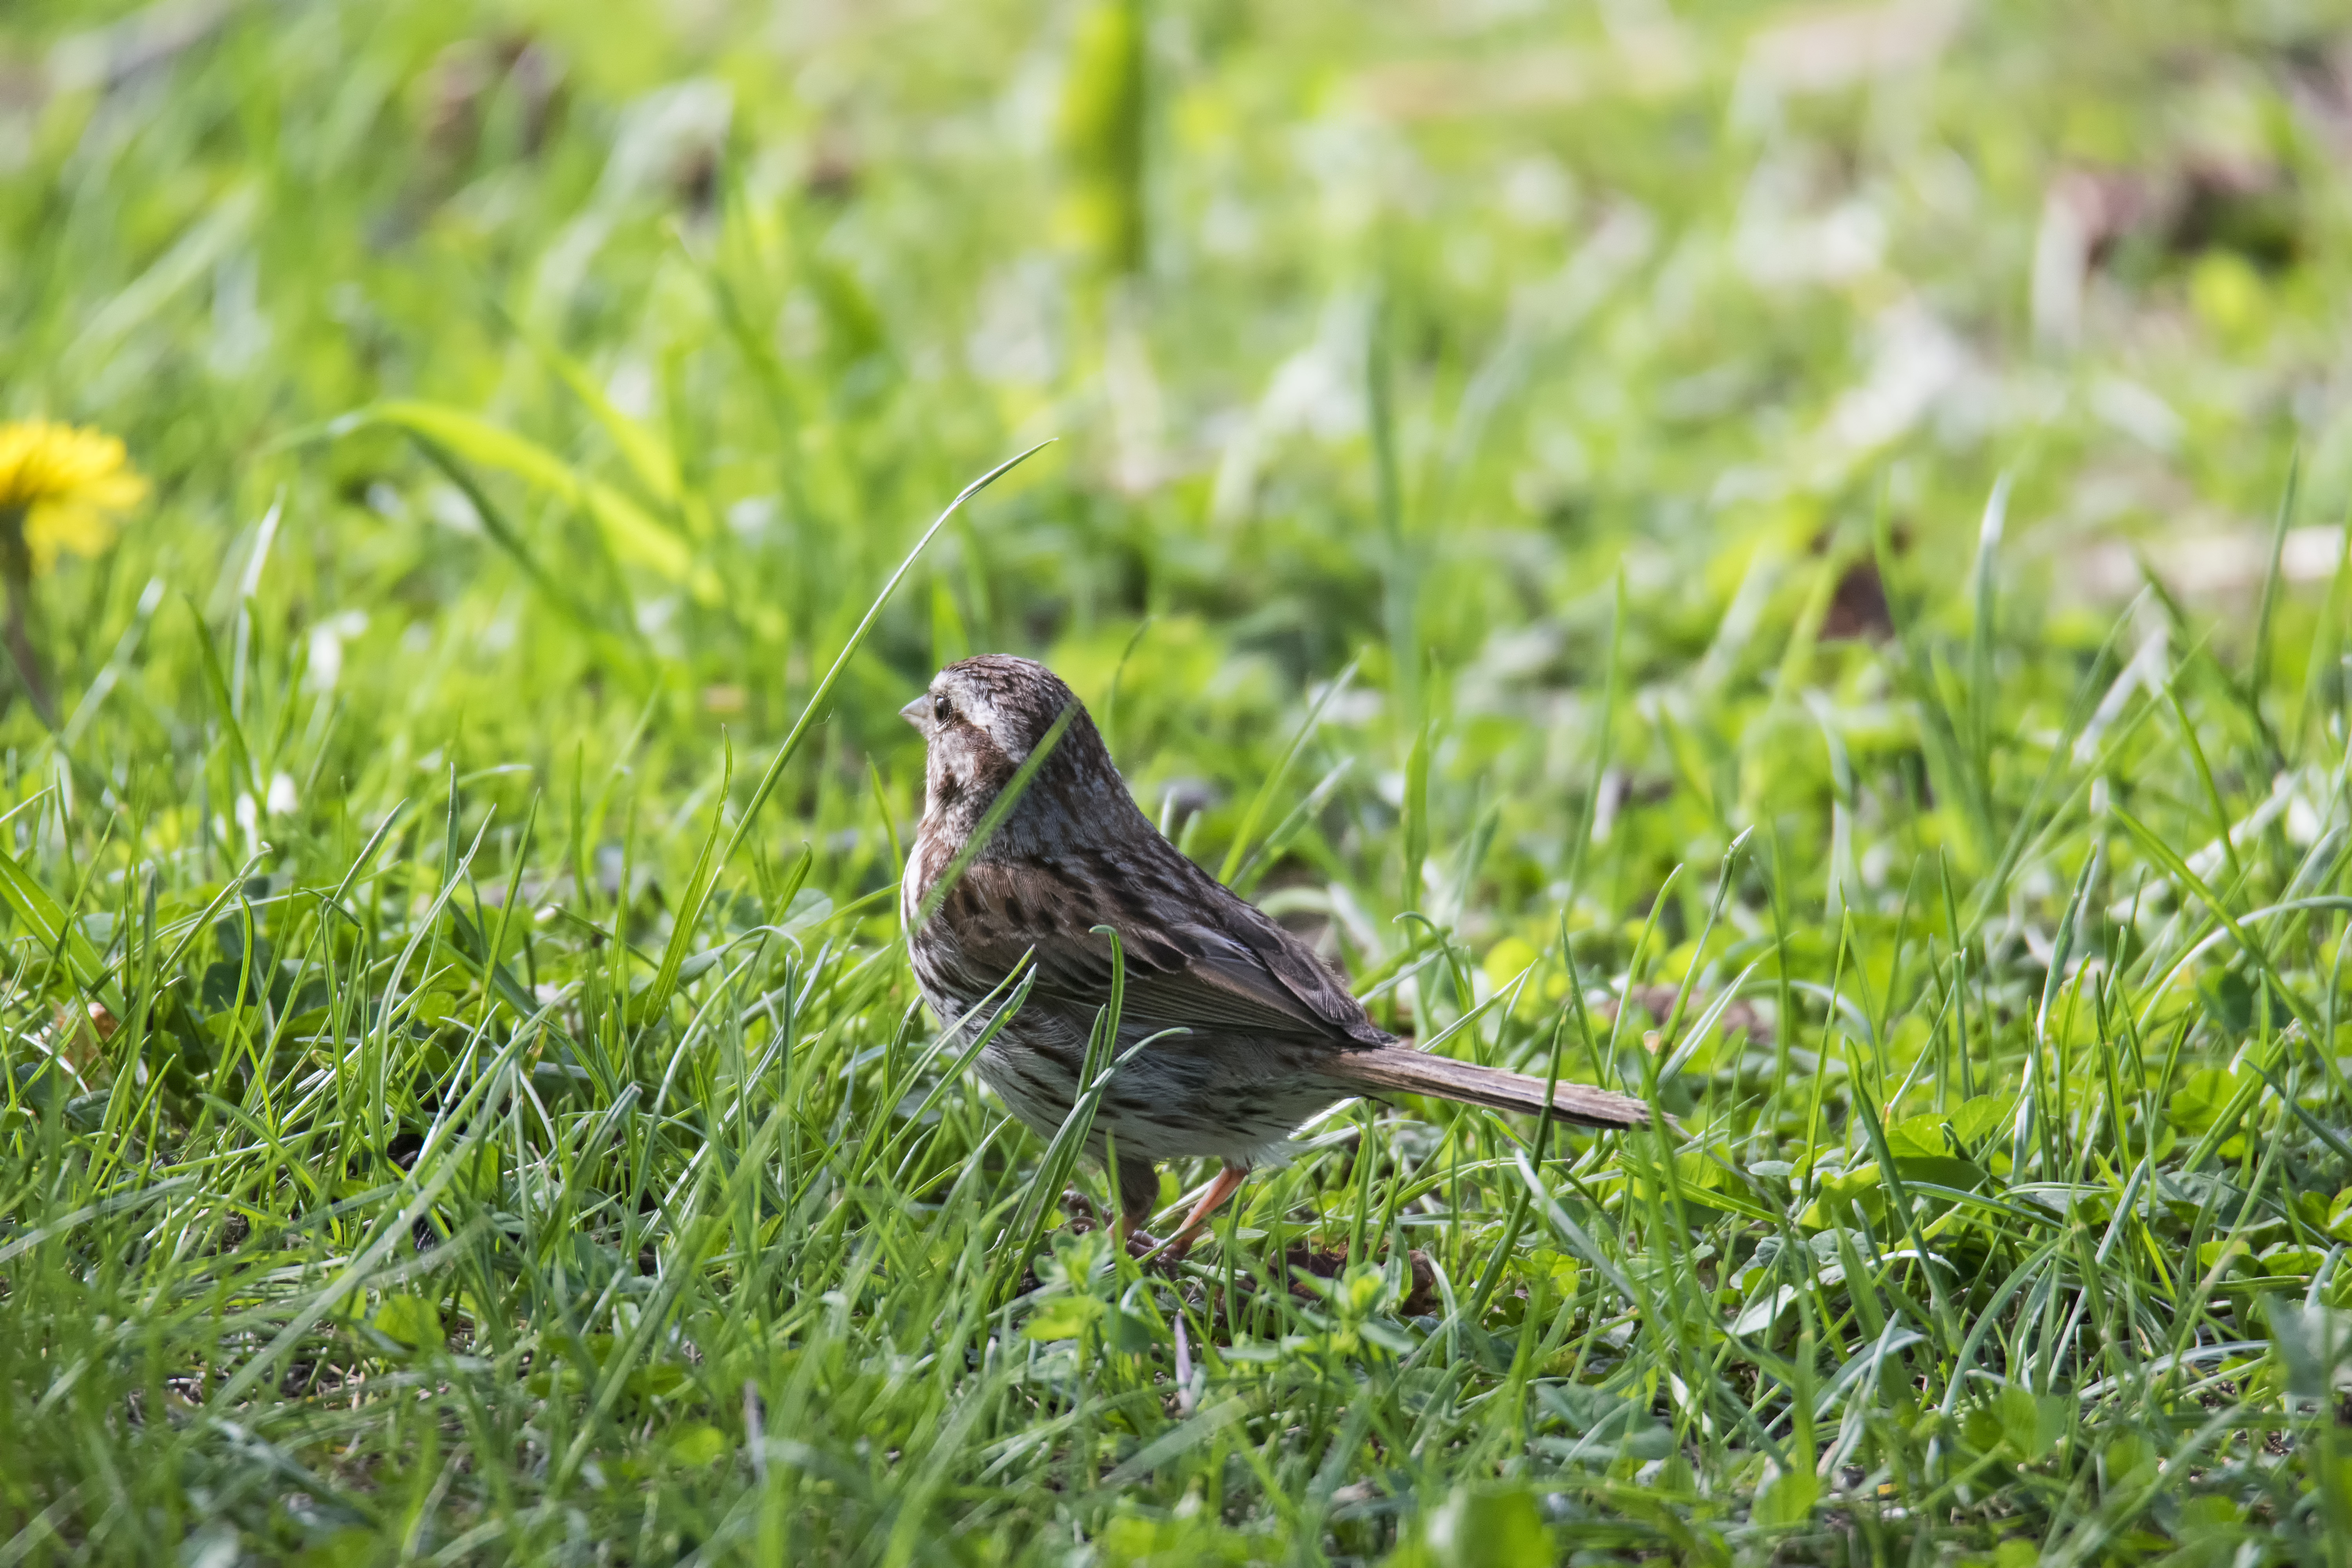
nature, grass, bird, lawn, meadow, prairie, flower, wildlife, green, fauna, canada, vertebrate, sparrow, quebec, song, blackbird, sherbrooke, oiseau, bruant, chanteur, perching bird